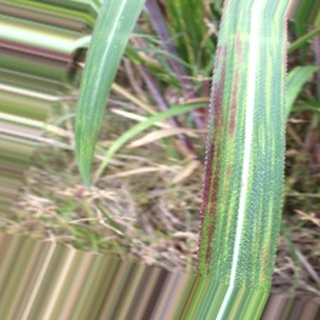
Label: sugarcane_bacterial_blight